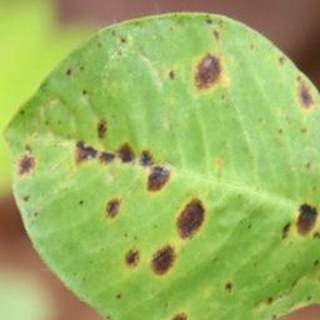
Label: groundnut_late_leaf_spot